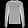
Label: Pullover